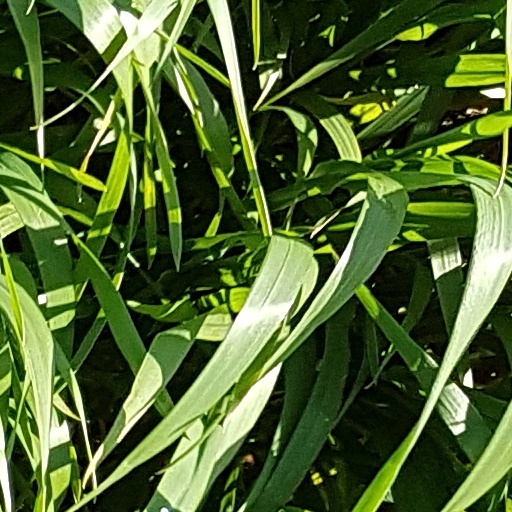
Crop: wheat